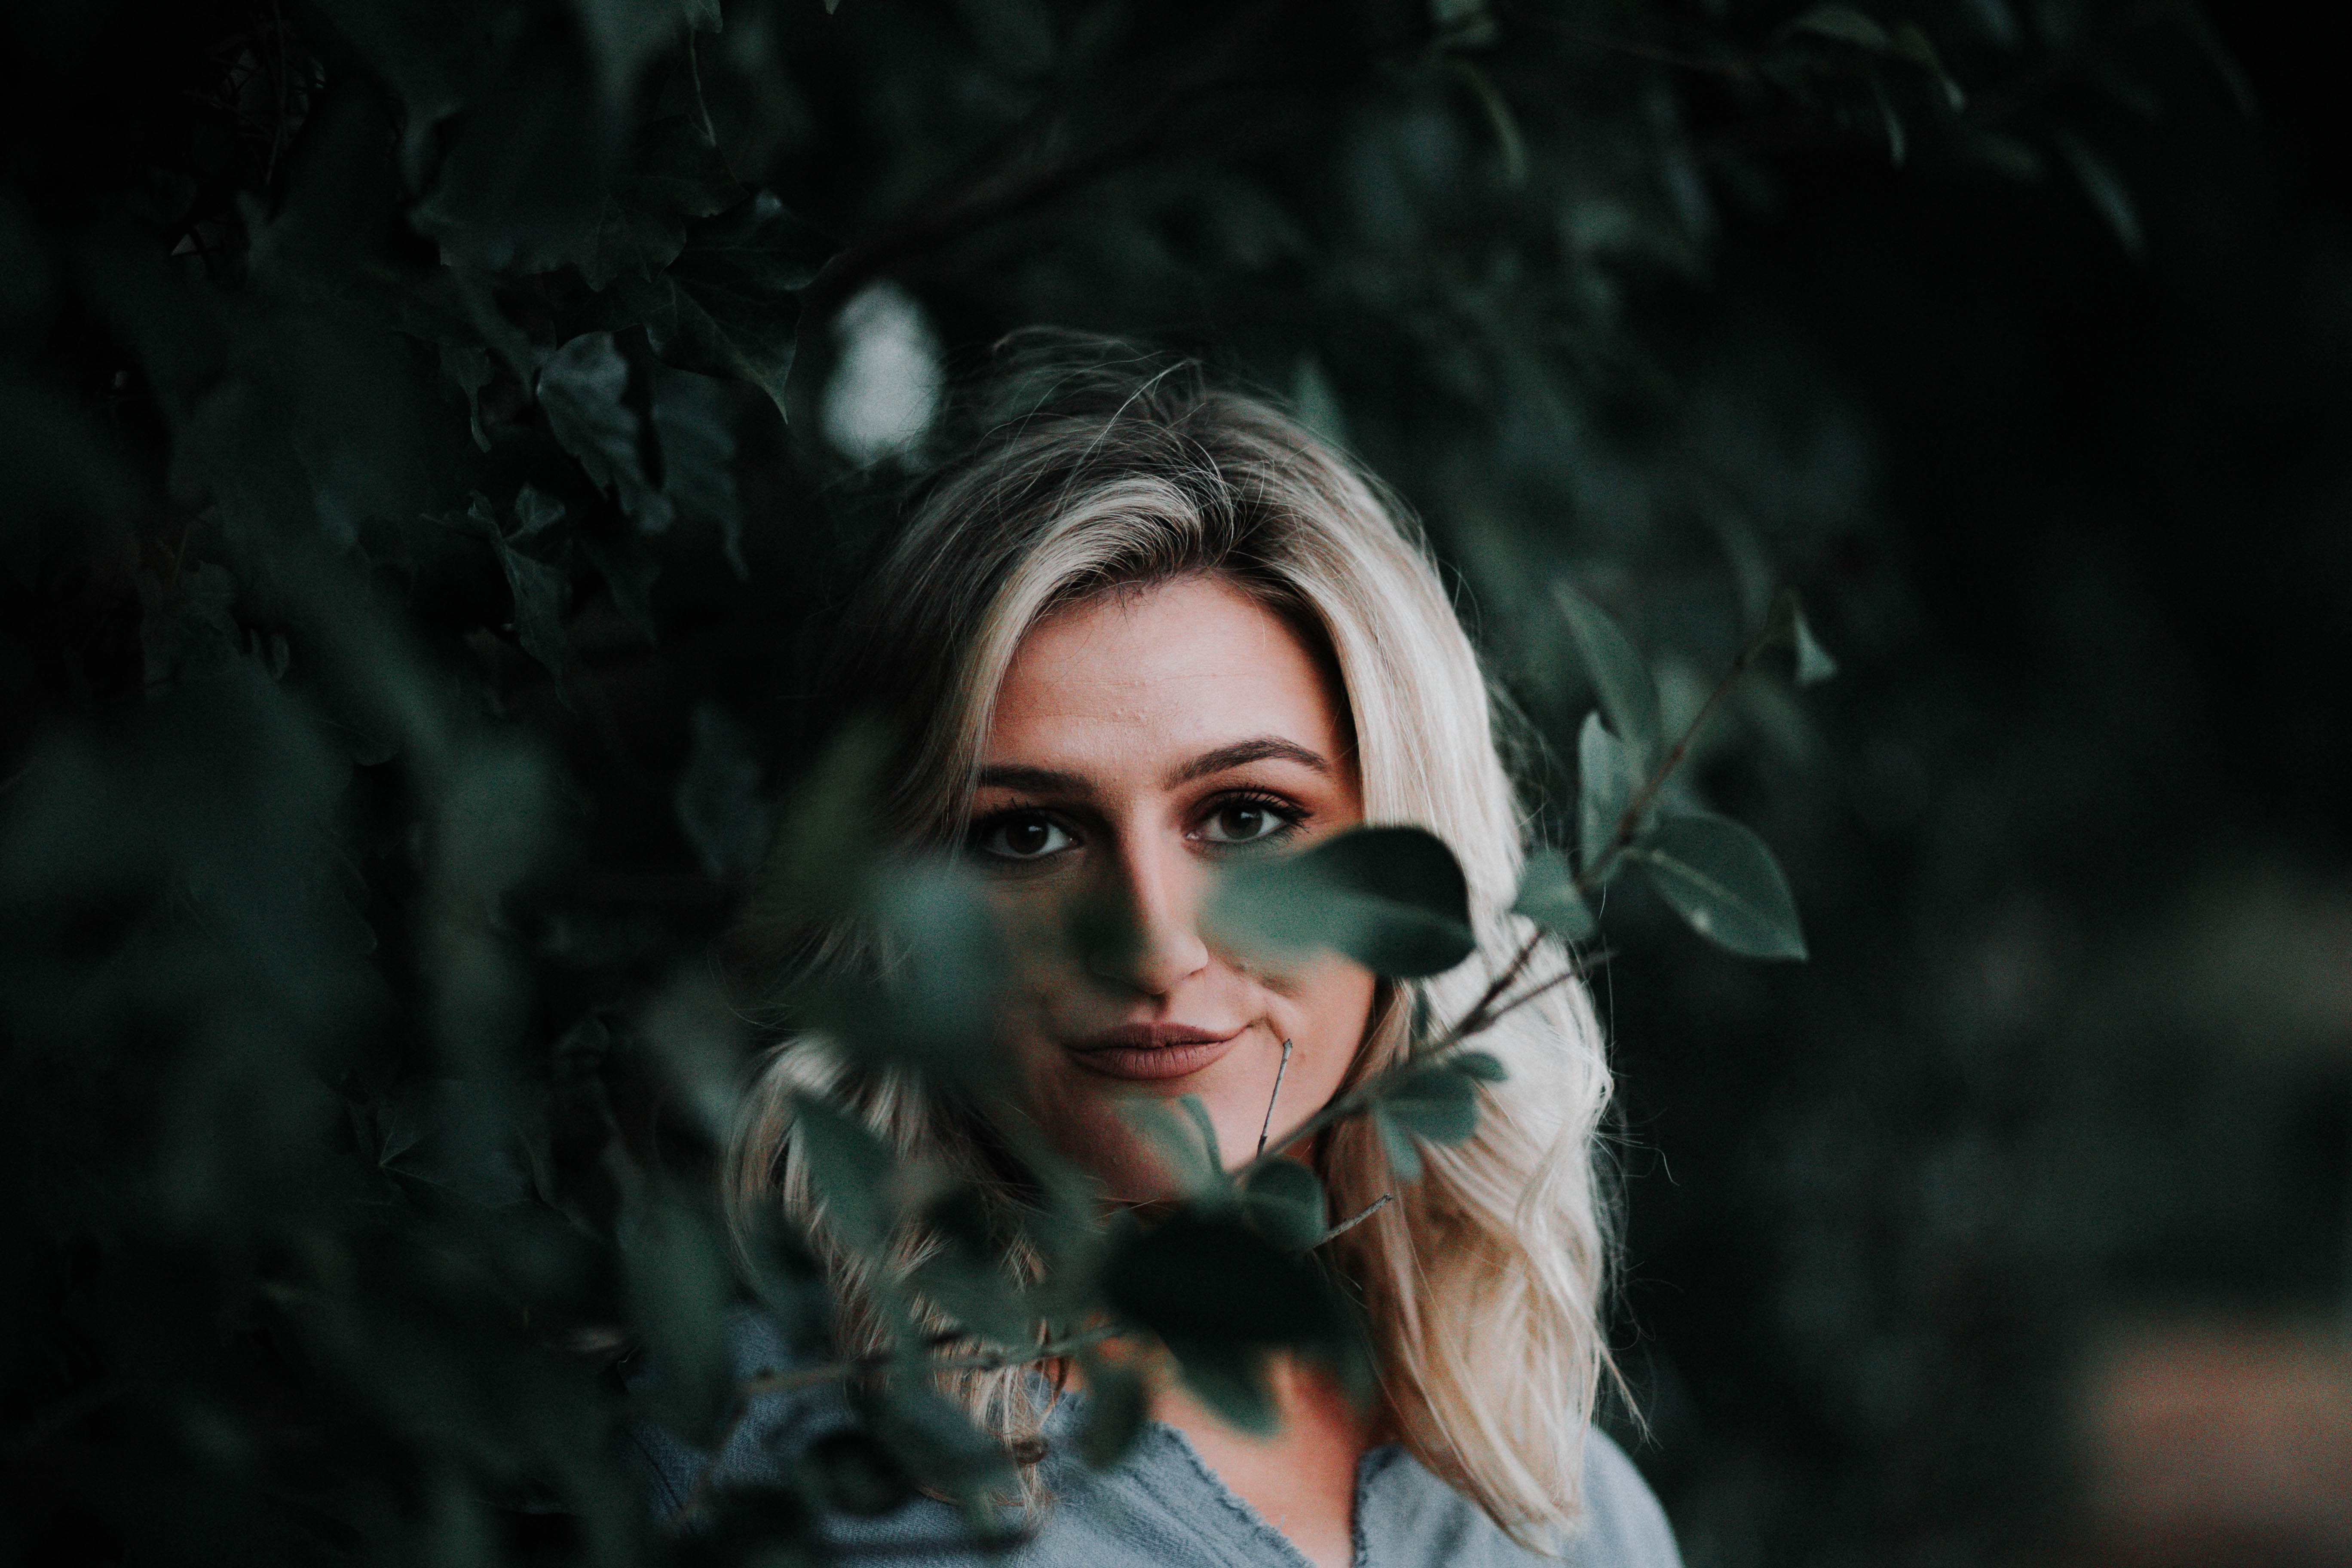
woman, female, portrait, darkness, lady, blonde, leaves, eye, glasses, beauty, screenshot, portrait photography, computer wallpaper